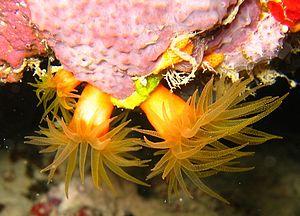
La Grande Barrière de corail est le plus grand récif corallien du monde comptant plus de 2 900 récifs et 900 îles s'étirant de Bundaberg à la pointe du Cap York soit plus de 2 600 kilomètres sur une superficie de 344 400 km². Le récif se situe en Mer de Corail au large du Queensland, en Australie.
Tubastraea faulkneri est une espèce de coraux appartenant à la famille des Dendrophylliidae.